Spotted sandgrouse

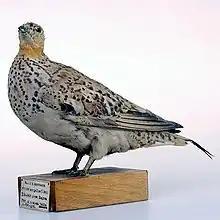
Stuffed female

The spotted sandgrouse is found in North Africa and the Middle East. In Africa its range extends through Morocco, Algeria, Tunisia, Libya, Sudan, Egypt, Eritrea, Somalia, Ethiopia, Djibouti, Mali, Mauritania, Chad and Niger. In the Middle East it is native to Oman, Saudi Arabia, Israel, Jordan, Syria, Iran, Iraq and Afghanistan and its range extends as far as Pakistan and north west India. In 2016, a flock of around a hundred birds arrived at Kutch after a gap of 19 years.